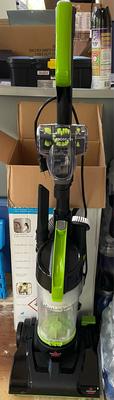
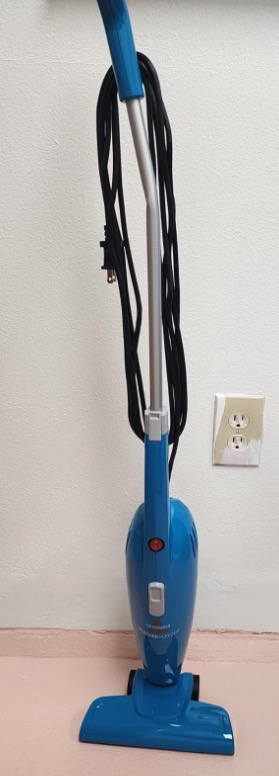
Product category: items_vacuum
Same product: no